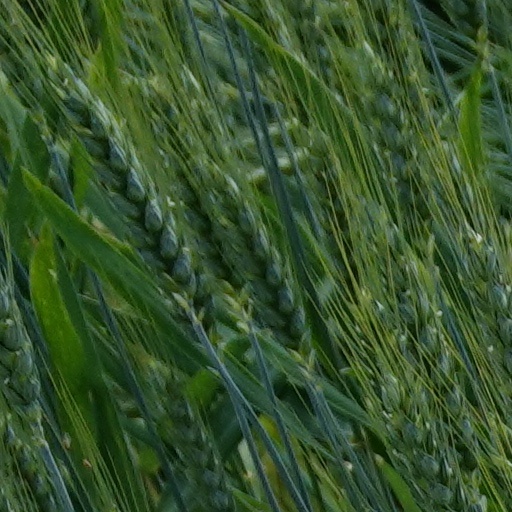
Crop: wheat